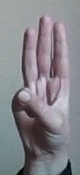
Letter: thaa